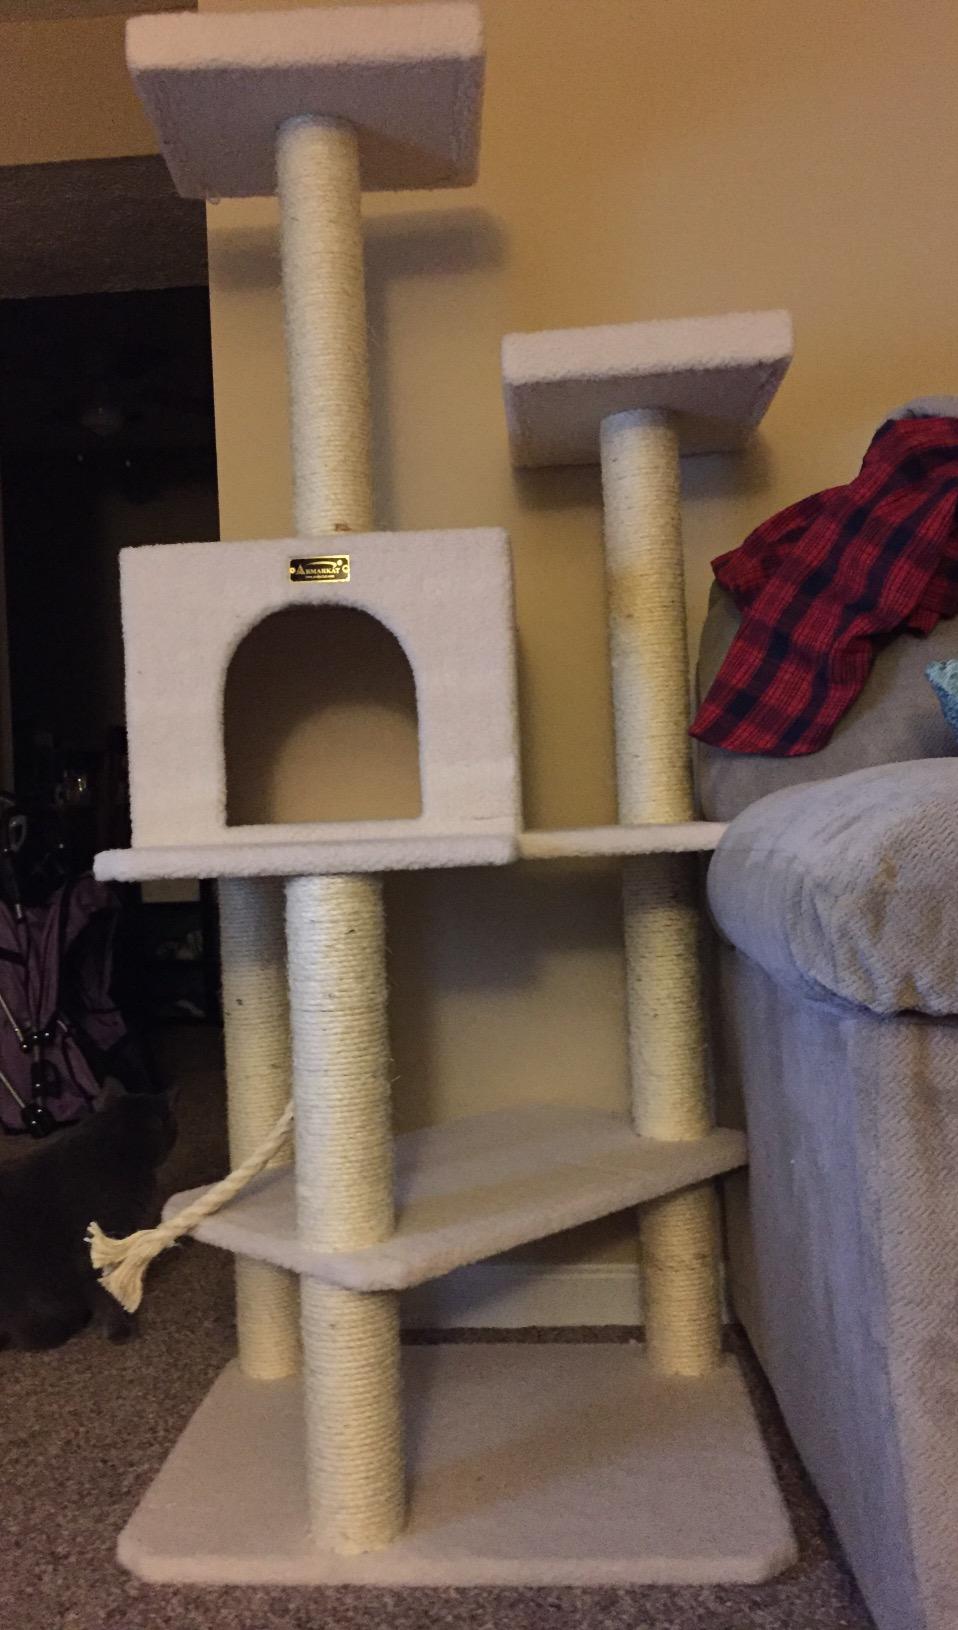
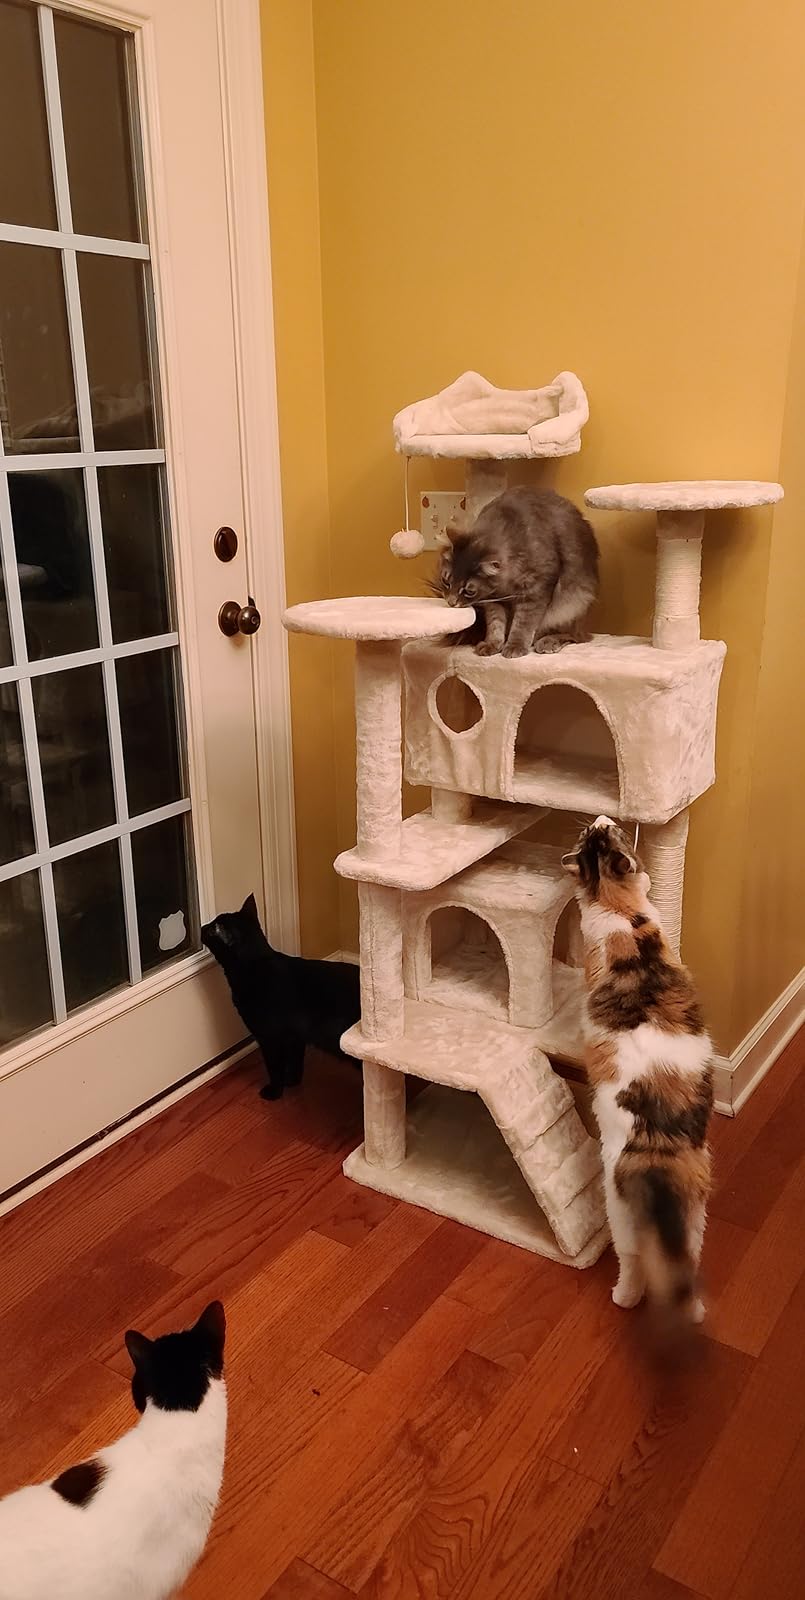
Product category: items_cat tree
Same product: no